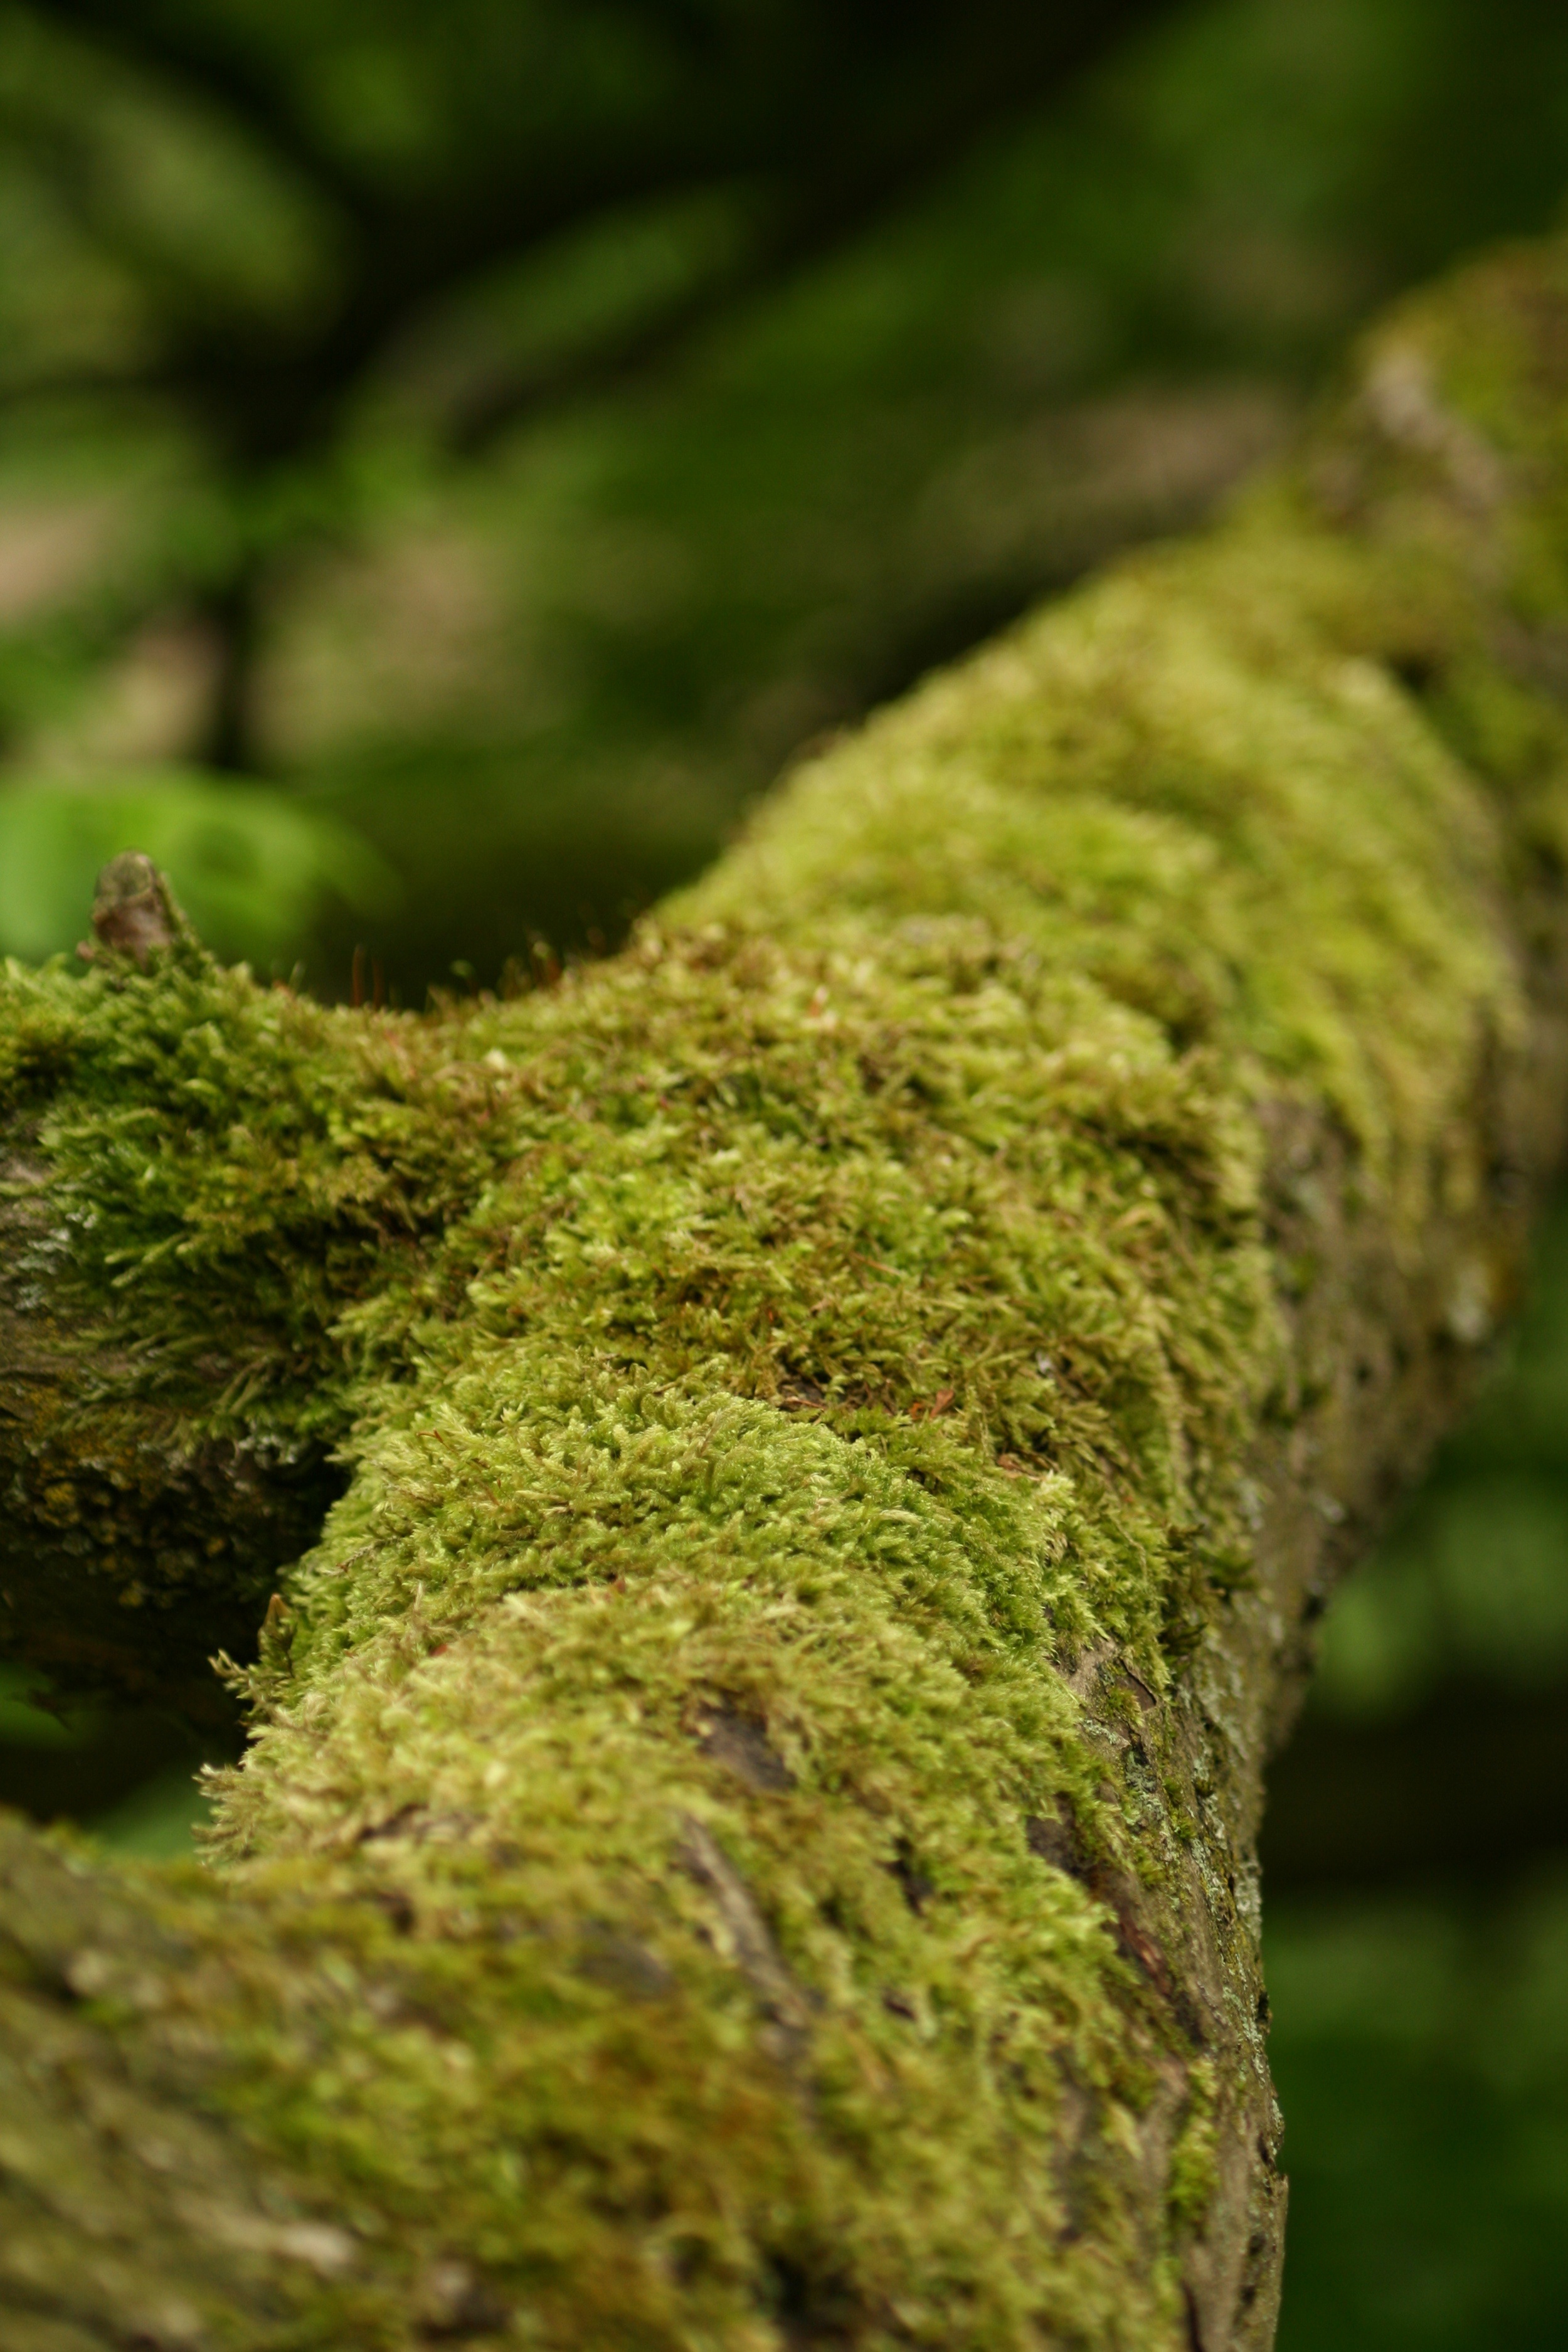
tree, nature, forest, grass, branch, plant, sunlight, leaf, flower, trunk, moss, bark, log, green, soil, botany, flora, close up, tribe, vegetation, rainforest, woodland, macro photography, fouling, dead wood, tree moss, plant stem, woody plant, land plant, non vascular land plant